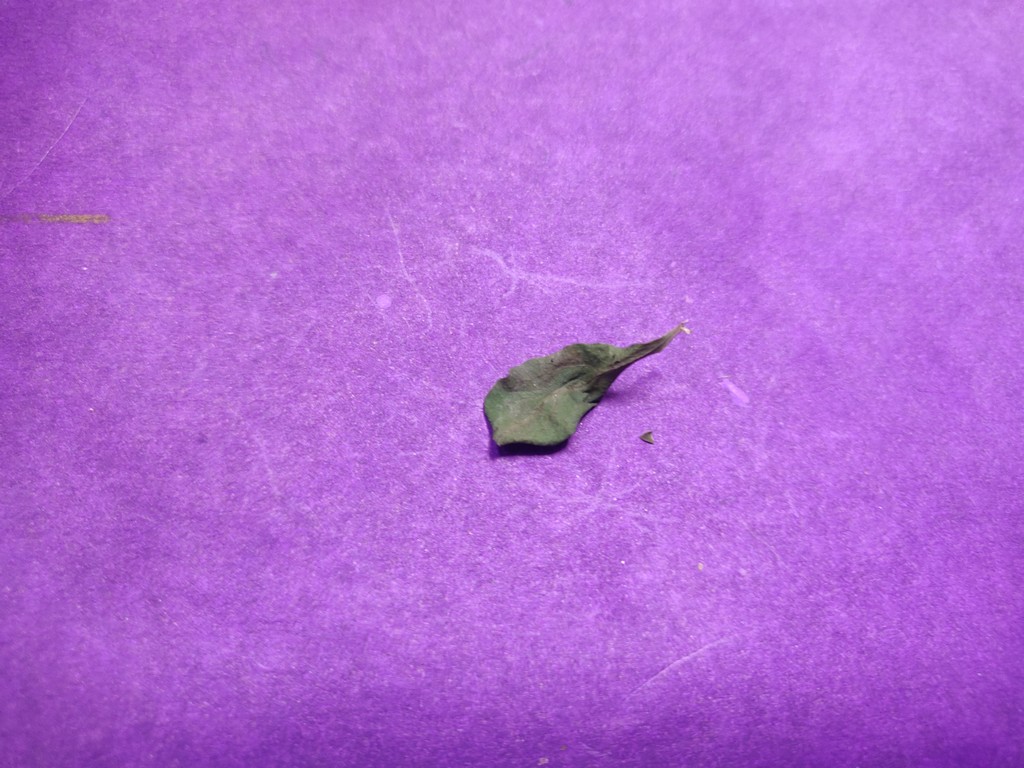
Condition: Dried
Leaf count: single
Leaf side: unknown